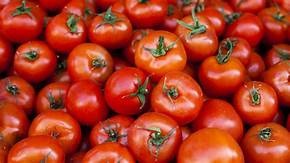
Label: tomato